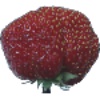
Label: Strawberry Wedge 1